Ron Raines

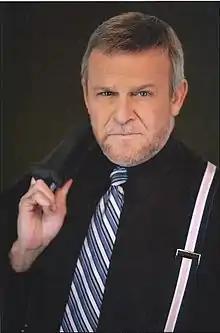

Ron Raines (born December 2, 1949) is an American actor. He is known for the role of Alan Spaulding on the television soap opera "Guiding Light". Raines also performs in musical theatre and in concert with symphony orchestras.